Ferch-Lienewitz station

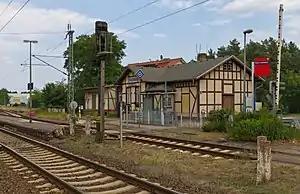
2013

Ferch-Lienewitz station is a railway station in Ferch-Lienewitz, district of the municipality Schwielowsee located in the district of Potsdam-Mittelmark, Brandenburg, Germany.